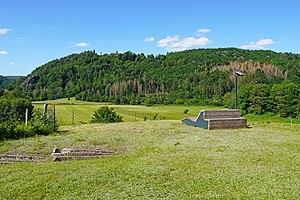
L'une de étapes équipée d'un outil interprétation interactif de «
La Région des Mille étangs, aussi appelée Plateau des Mille étangs, est une zone géographique de plus de 220 km² située dans la partie nord-est du département de la Haute-Saône en région Bourgogne-Franche-Comté.